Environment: real
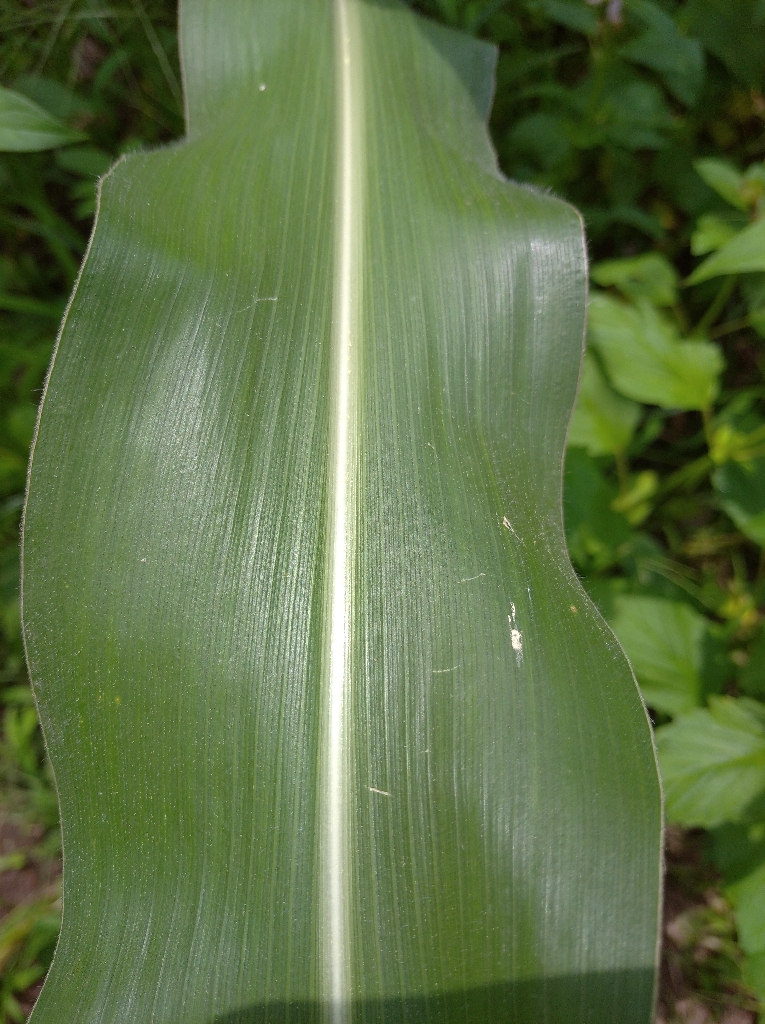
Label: healthy